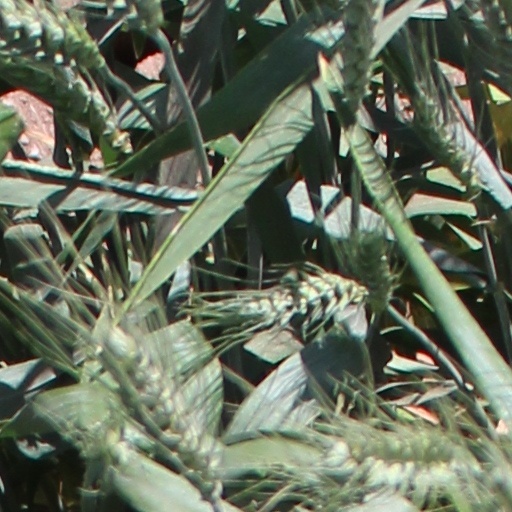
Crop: wheat